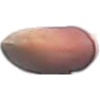
Label: Hazelnut 1